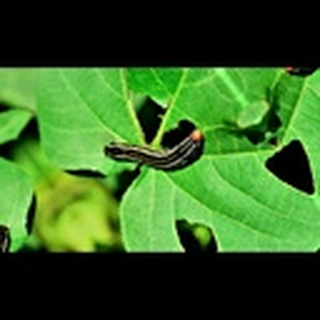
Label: cotton_army_worm